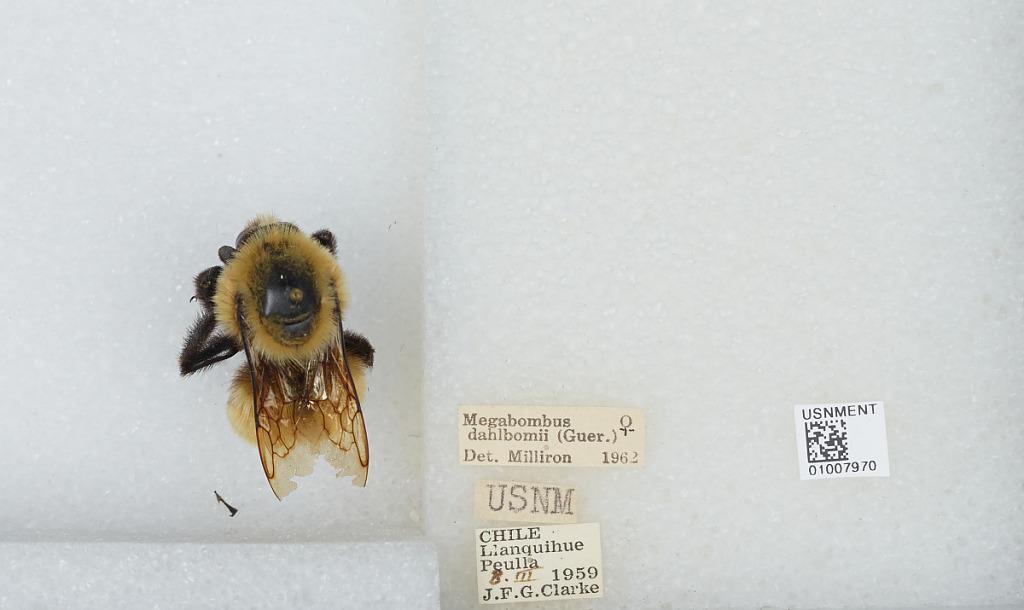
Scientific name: Bombus (Fervidobombus) dahlbomii Guérin
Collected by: J. Clarke
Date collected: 1959-3-8
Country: Chile
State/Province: Llanquihue
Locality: Peulla
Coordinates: -41.0883, -72.0219
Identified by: Milliron